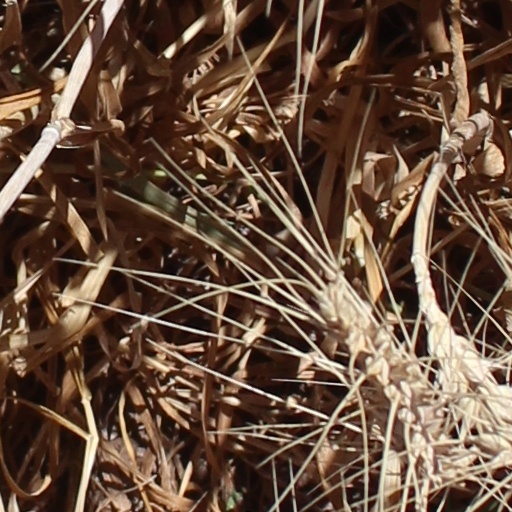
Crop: wheat